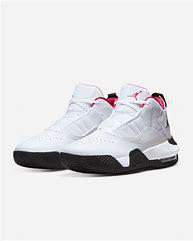
Brand: Jordan
Model: Stay Loyal 2